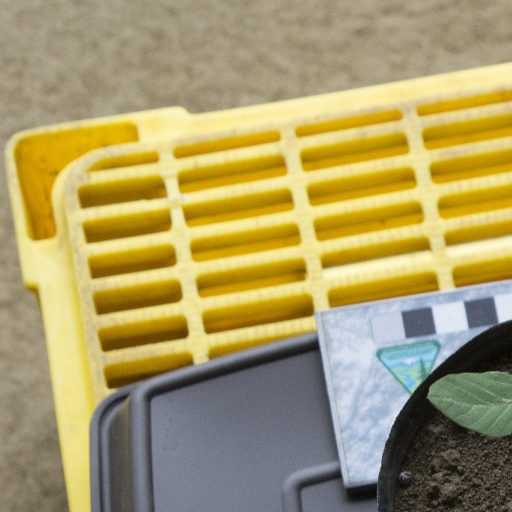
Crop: soybean